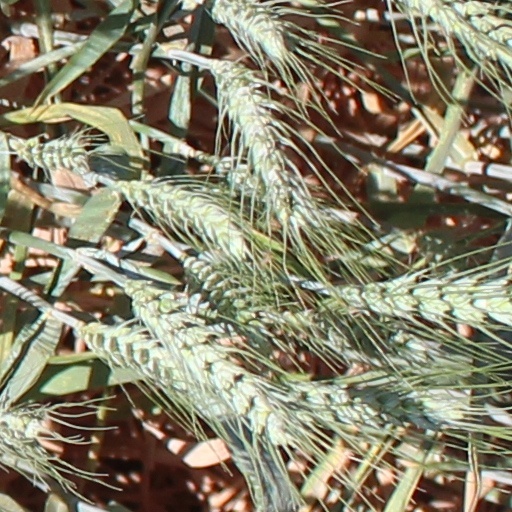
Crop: wheat